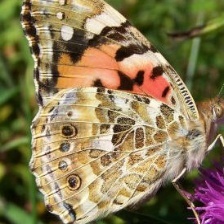
Species: PAINTED LADY
Butterfly family (ImageNet category): admiral